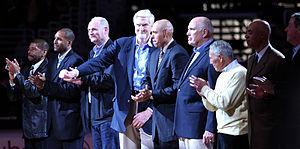
Les Wizards de Washington sont une franchise de basket-ball de la National Basketball Association basée à Washington D.C. Les Wizards concourent au sein de la NBA en tant que membre de la division Sud-Est de la conférence Est de la ligue. L’équipe joue ses matchs à domicile au Capital One Arena, dans le quartier chinois de Washington D.C.